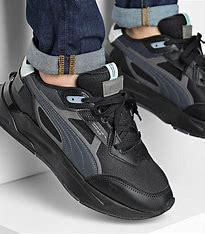
Brand: Puma
Model: Mirage Sport